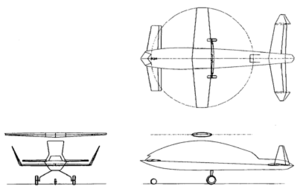
Le Boeing X-50A Dragonfly, est un drone à décollage et atterrissage vertical développé par Boeing et l'agence DARPA pour démontrer le principe que le rotor principal d'un hélicoptère peut être arrêté en vol et servir comme une aile fixe. Le X-50A est construit à partir du programme Sikorsky X-Wing produit durant les années 1980. Le X-50A est propulsé par un simple turboréacteur, le jet de la tuyère est dirigé en bout de pales lors du vol avec rotor en rotation, vers l'arrière lors du vol en aile fixe et un mélange des deux lors de la transition.